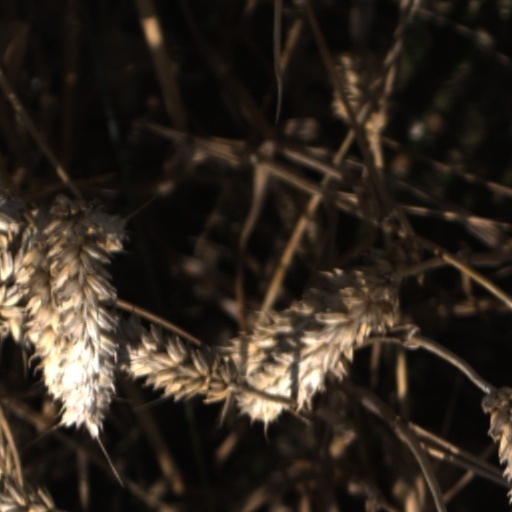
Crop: wheat